Walter M. Robertson

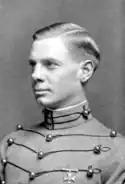
At West Point in 1912

Walter Melville Robertson was born on June 15, 1888, in Nelson County, Virginia, as the son of William Walter Robertson and his wife Mary Fannie ("néé Pettit"). He completed the Central State Normal School in Edmond, Oklahoma, in summer of 1907, then a preparatory school and subsequently enrolled the University of Oklahoma in Norman, Oklahoma, where he took a special work in engineering. In May 1908, Robertson interrupted his studies, when received an appointment to the United States Military Academy (USMA) at West Point, New York.